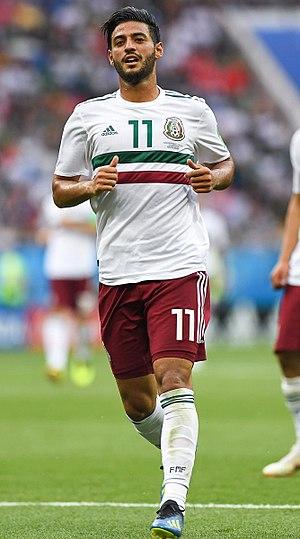
Carlos Alberto Vela Garrido, né le 1ᵉʳ mars 1989 à Cancún, est un footballeur international mexicain qui évolue au poste d'attaquant au Los Angeles FC.
Au Mexique, le sport est très diversifié et au fil des années, plusieurs personnalités ont excellé, tant au niveau national qu’international, dans les sports professionnels et amateurs. En outre, le pays a accueilli différents événements de classe mondiale, notamment deux coupes du monde de football et les Jeux olympiques d'été de 1968. Il hébergera également une partie des matchs de la coupe du monde de football de 2026, en partenariat avec les États-Unis et la Canada.